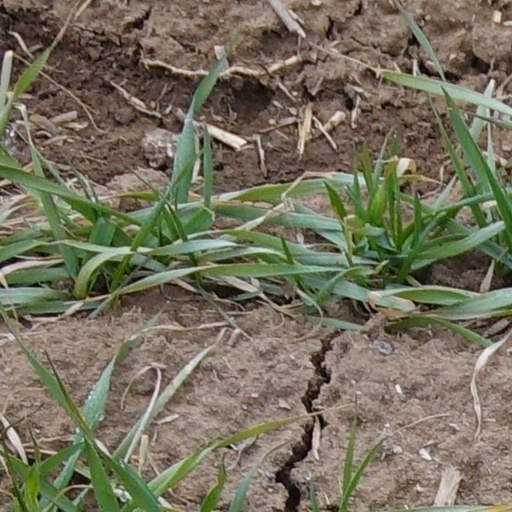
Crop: wheat